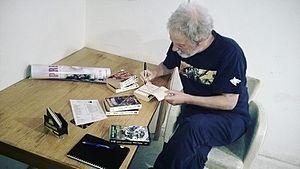
William King, aussi connu sous le nom de Bill King, né le 7 décembre 1959 à Stranraer en Écosse, est un auteur britannique qui a écrit bon nombre de livres de science-fiction et de fantasy, notamment liés aux univers Warhammer et Warhammer 40,000, publiés par la Black Library, et en France par la Bibliothèque Interdite.